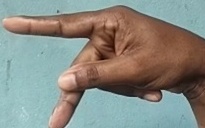
ASL sign: P